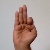
The image shows a hand gesture representing the letter 'F' in Indian Sign Language.